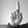
ASL letter: D